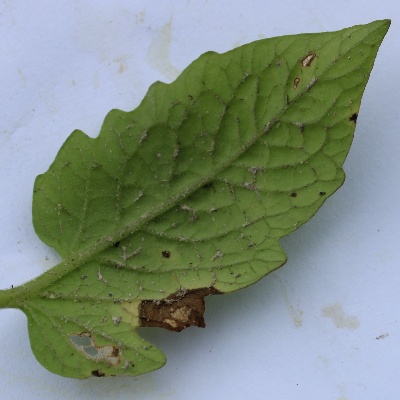
Crop: Tomato
Condition: septoria leaf spot